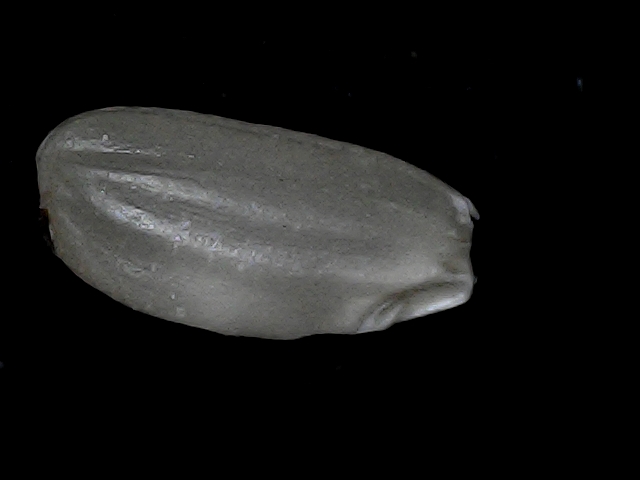
Rice variety: BD33